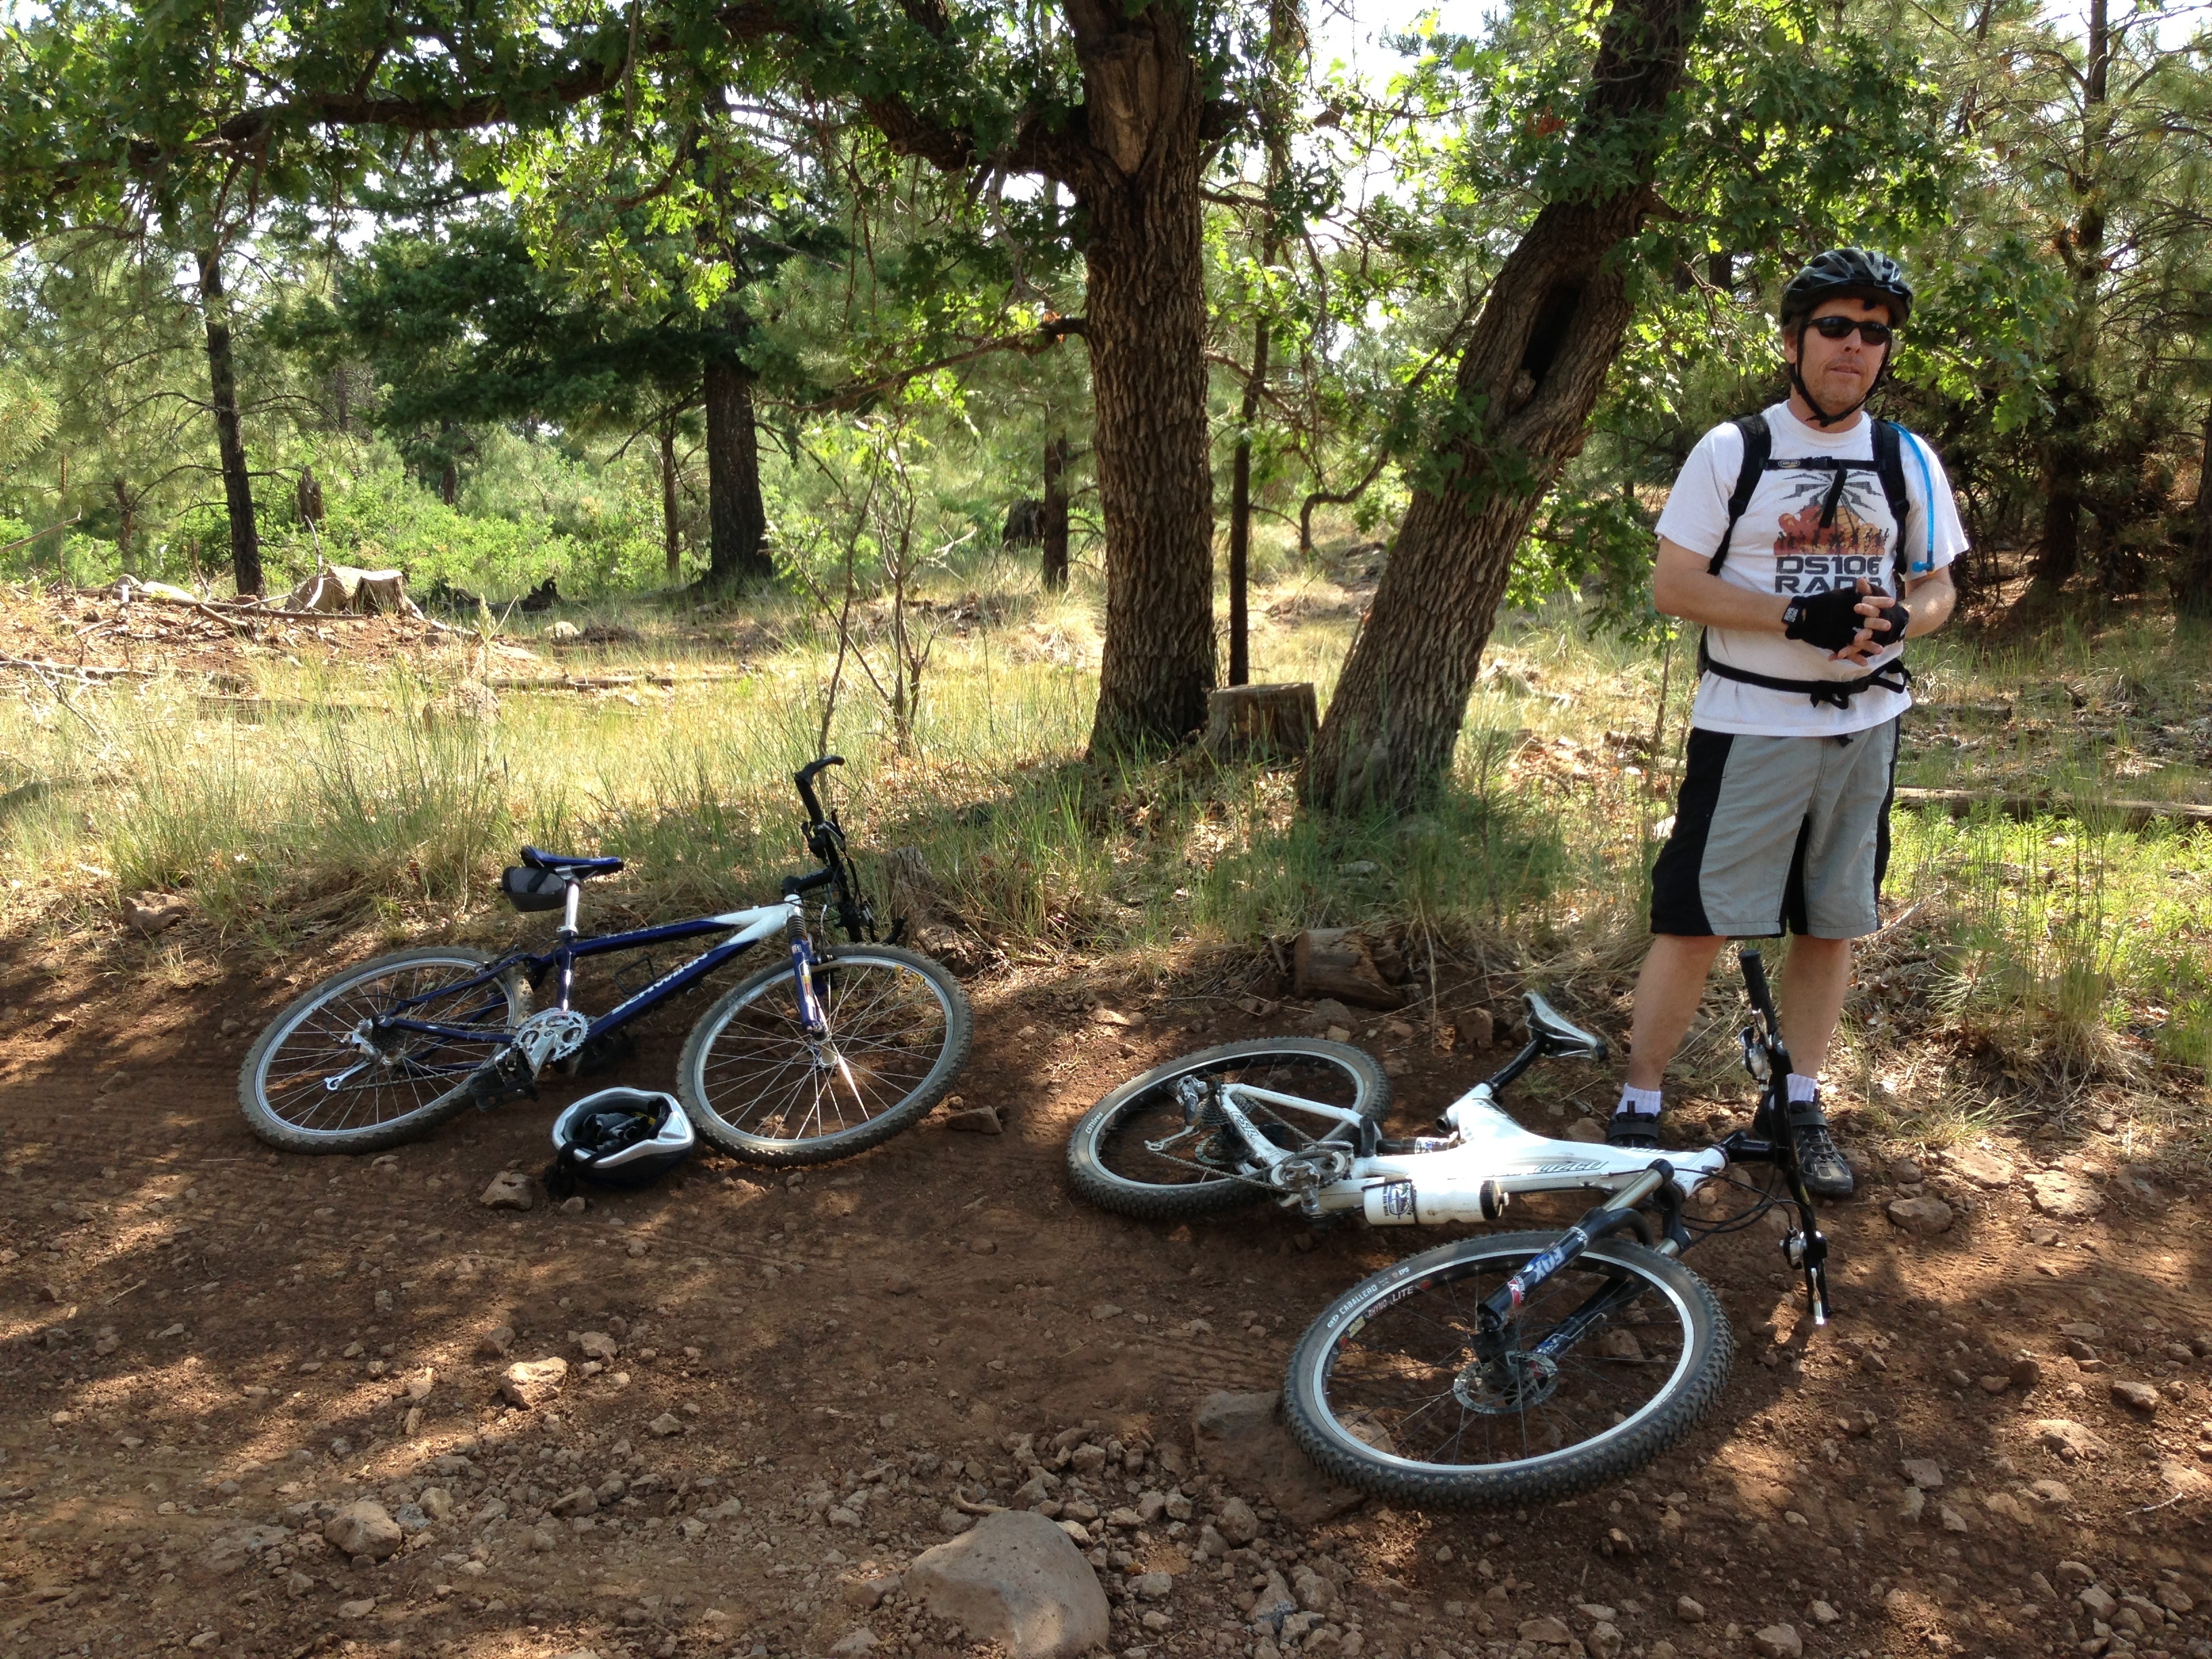
trail, bicycle, vehicle, soil, extreme sport, sports equipment, mountain bike, cycling, freeride, mountain biking, cycle sport, downhill mountain biking, mountain bike racing